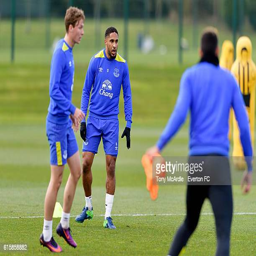
actor and athlete during the training session